Mario Pardo (actor)

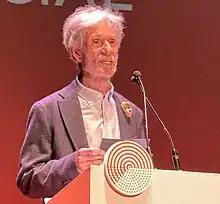
Pardo at the 2023 FICX

Mario Pardo (born 16 April 1944) is a Spanish actor. He gained notoriety for his work in television miniseries "Fortunata y Jacinta".